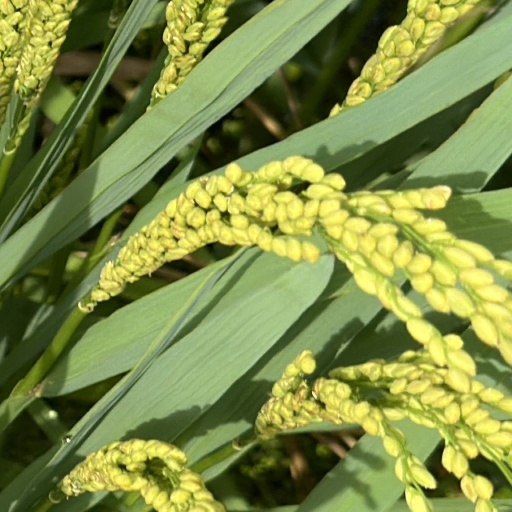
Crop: rice